Ordre du Croissant

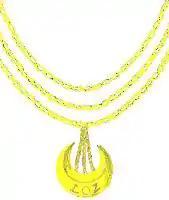
Collar of the Ordre du Croissant

The Ordre du Croissant ("Order of the Crescent") was a chivalric order founded by Charles I of Naples and Sicily in 1268. It was revived in 1448 or 1464 by René I, king of Jerusalem, Sicily and Aragon (including parts of Provence), to provide him with a rival to the English Order of the Garter. René was one of the champions of the medieval system of chivalry and knighthood, and this new order was (like its English rival) neo-Arthurian in character. Its insignia consisted of a golden crescent moon engraved in grey with the word LOZ, with a chain of 3 gold loops above the crescent. On René's death, the Order lapsed.